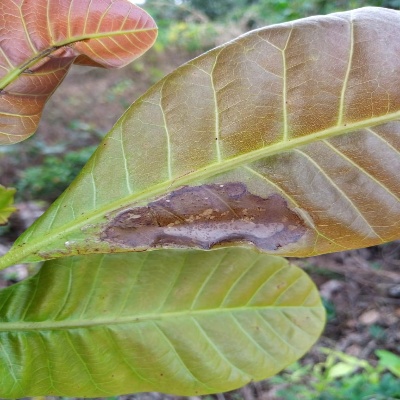
Crop: Cashew
Condition: leaf miner